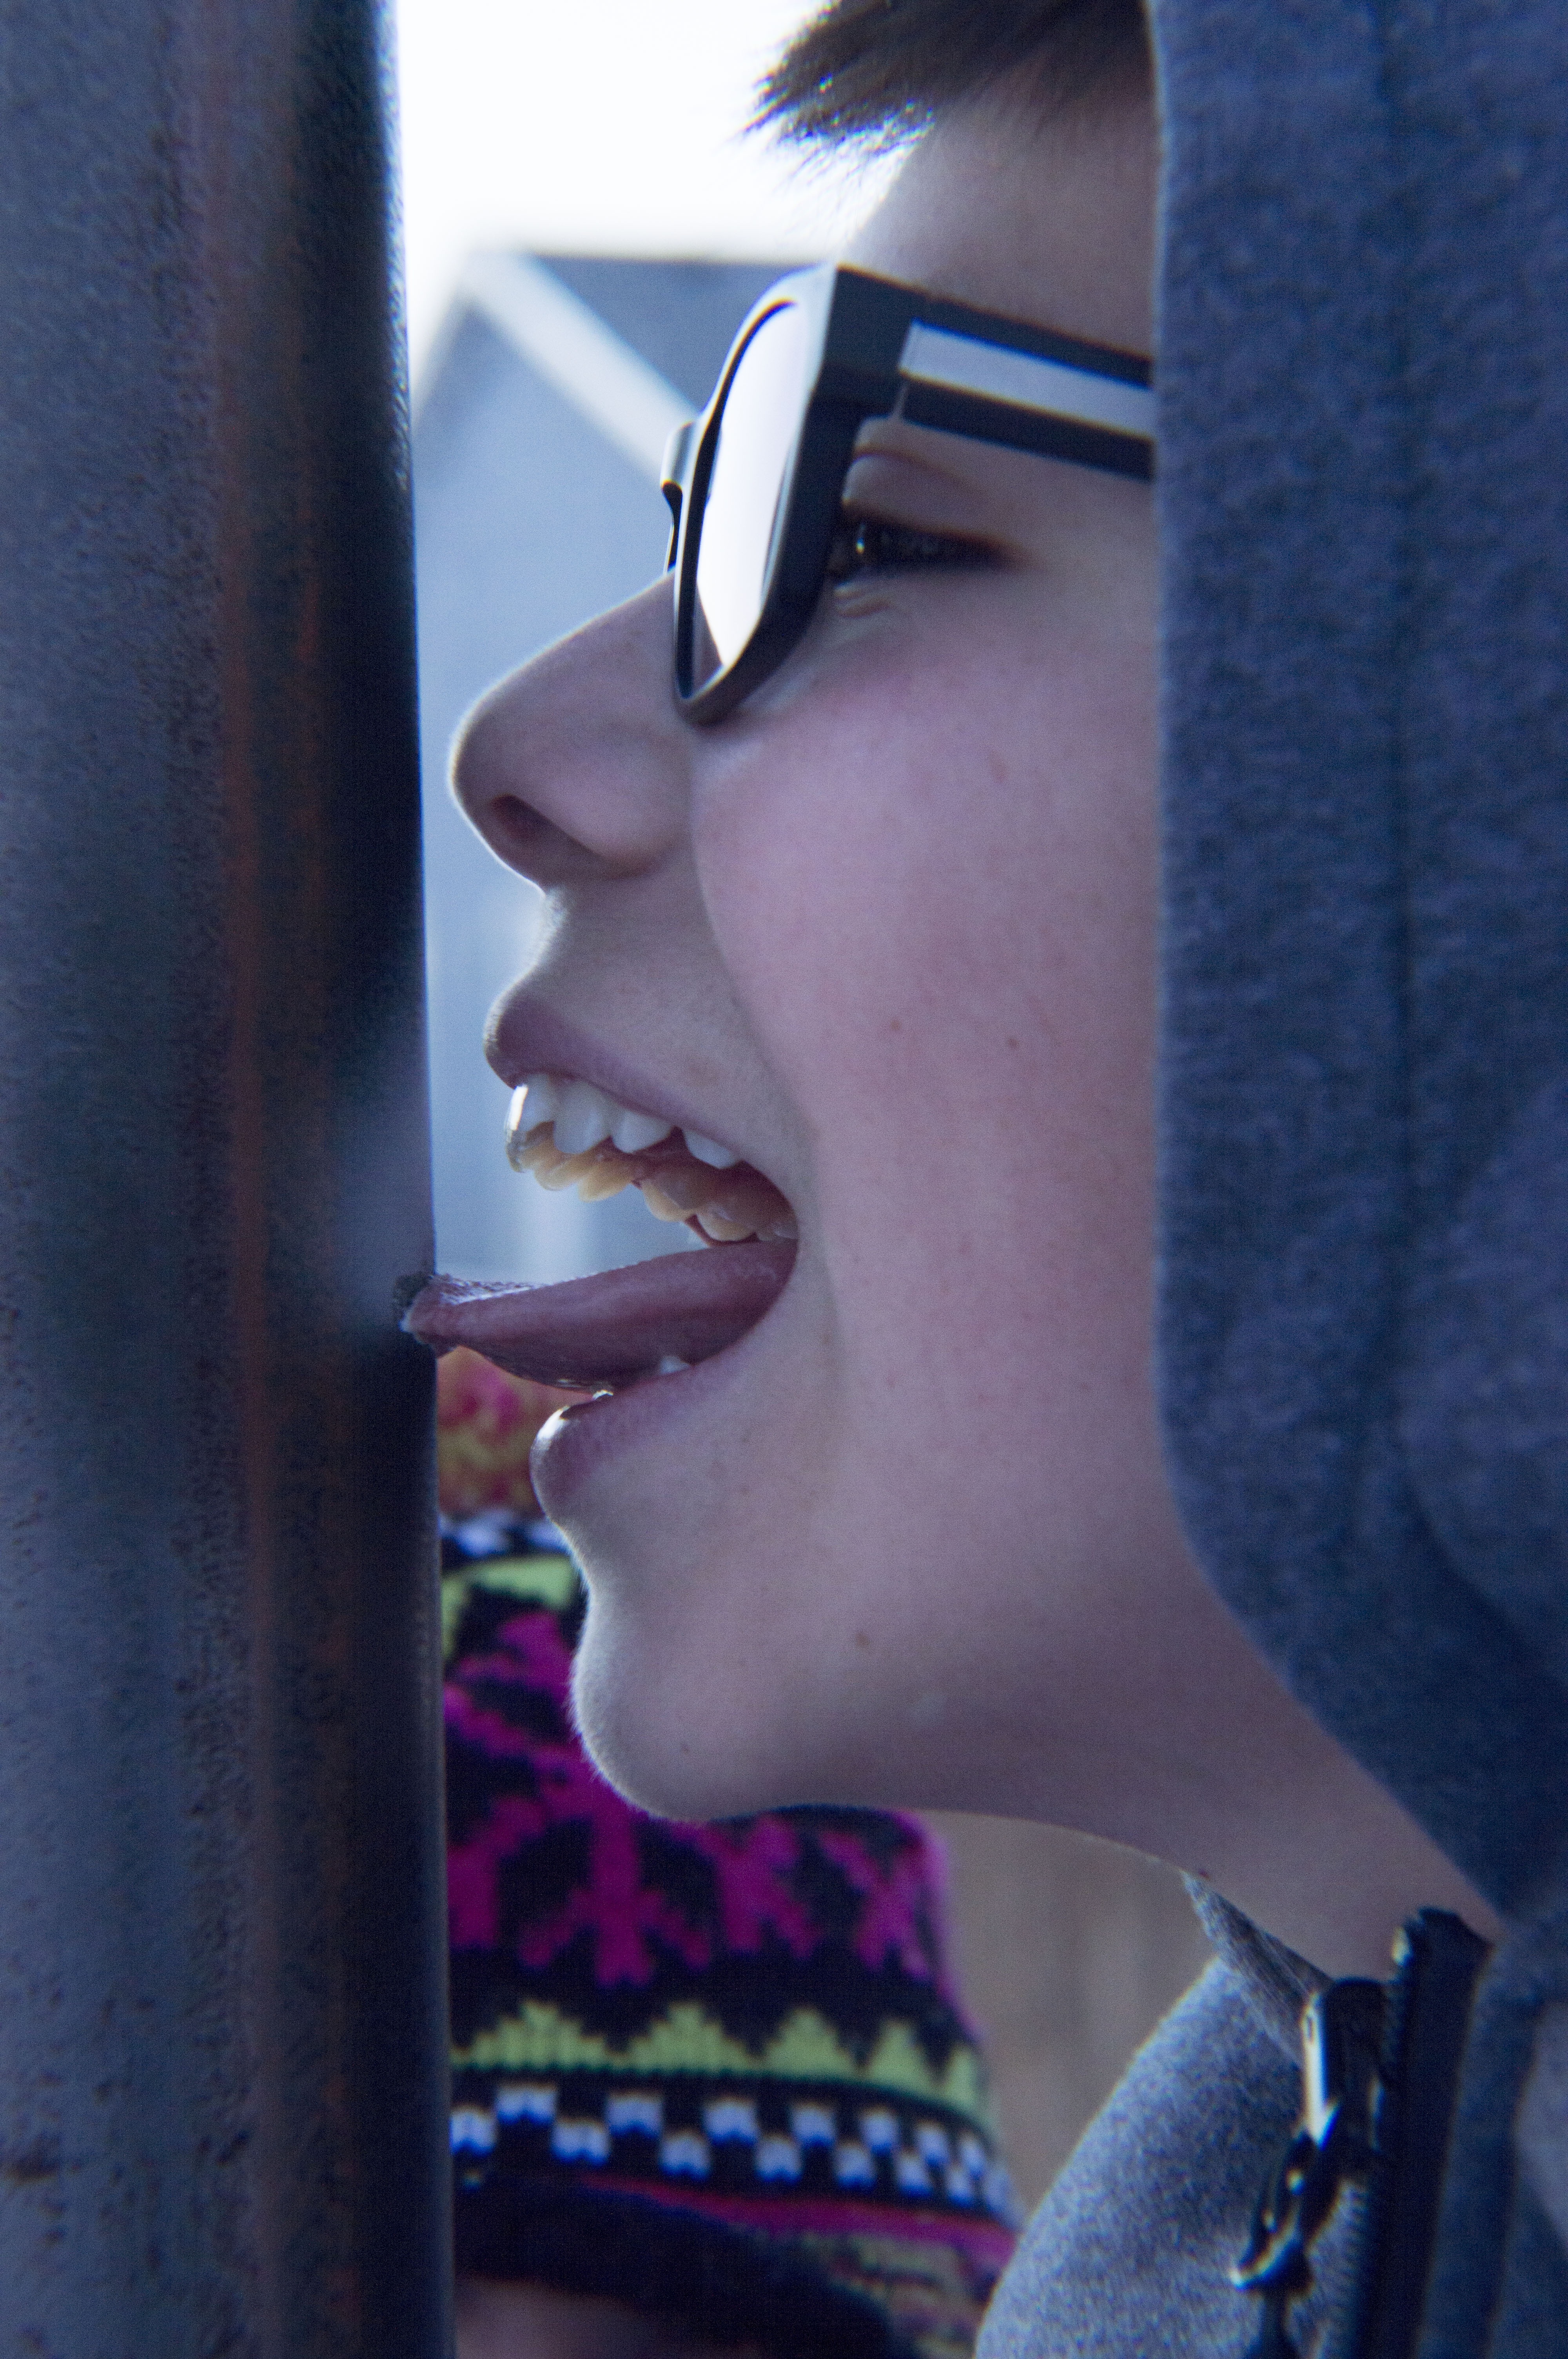
cold, winter, people, girl, woman, portrait, young, color, holiday, blue, black, ear, season, playful, mouth, close up, human body, outdoors, face, nose, cool, sunglasses, eye, glasses, head, eyewear, funny, beauty, image, tongue, organ, christmas story, stuck, sense, vision care